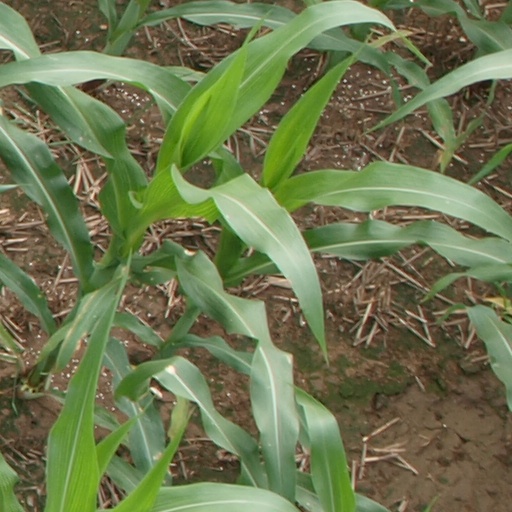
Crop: maize; corn